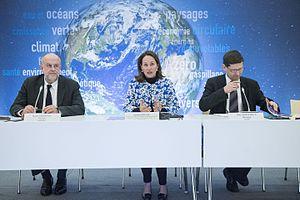
Bruno Léchevin, Ségolène Royal et Marc Mortureux lors de la réunion des 150 Territoires ""zéro déchet zéro gaspillage"". Hôtel de Roquelaure Paris"
Ségolène Royal [seɡɔlɛn ʁwajal], née Marie Ségolène Royal le 22 septembre 1953 à Ouakam, est une haute fonctionnaire et femme politique française.